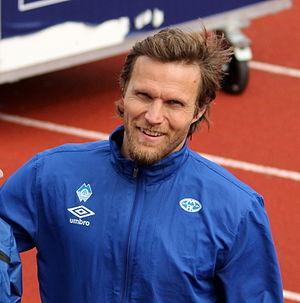
Daniel Berg Hestad, né le 30 juillet 1975 à Molde, est un footballeur norvégien, qui évolue au poste de milieu de terrain au Molde FK.